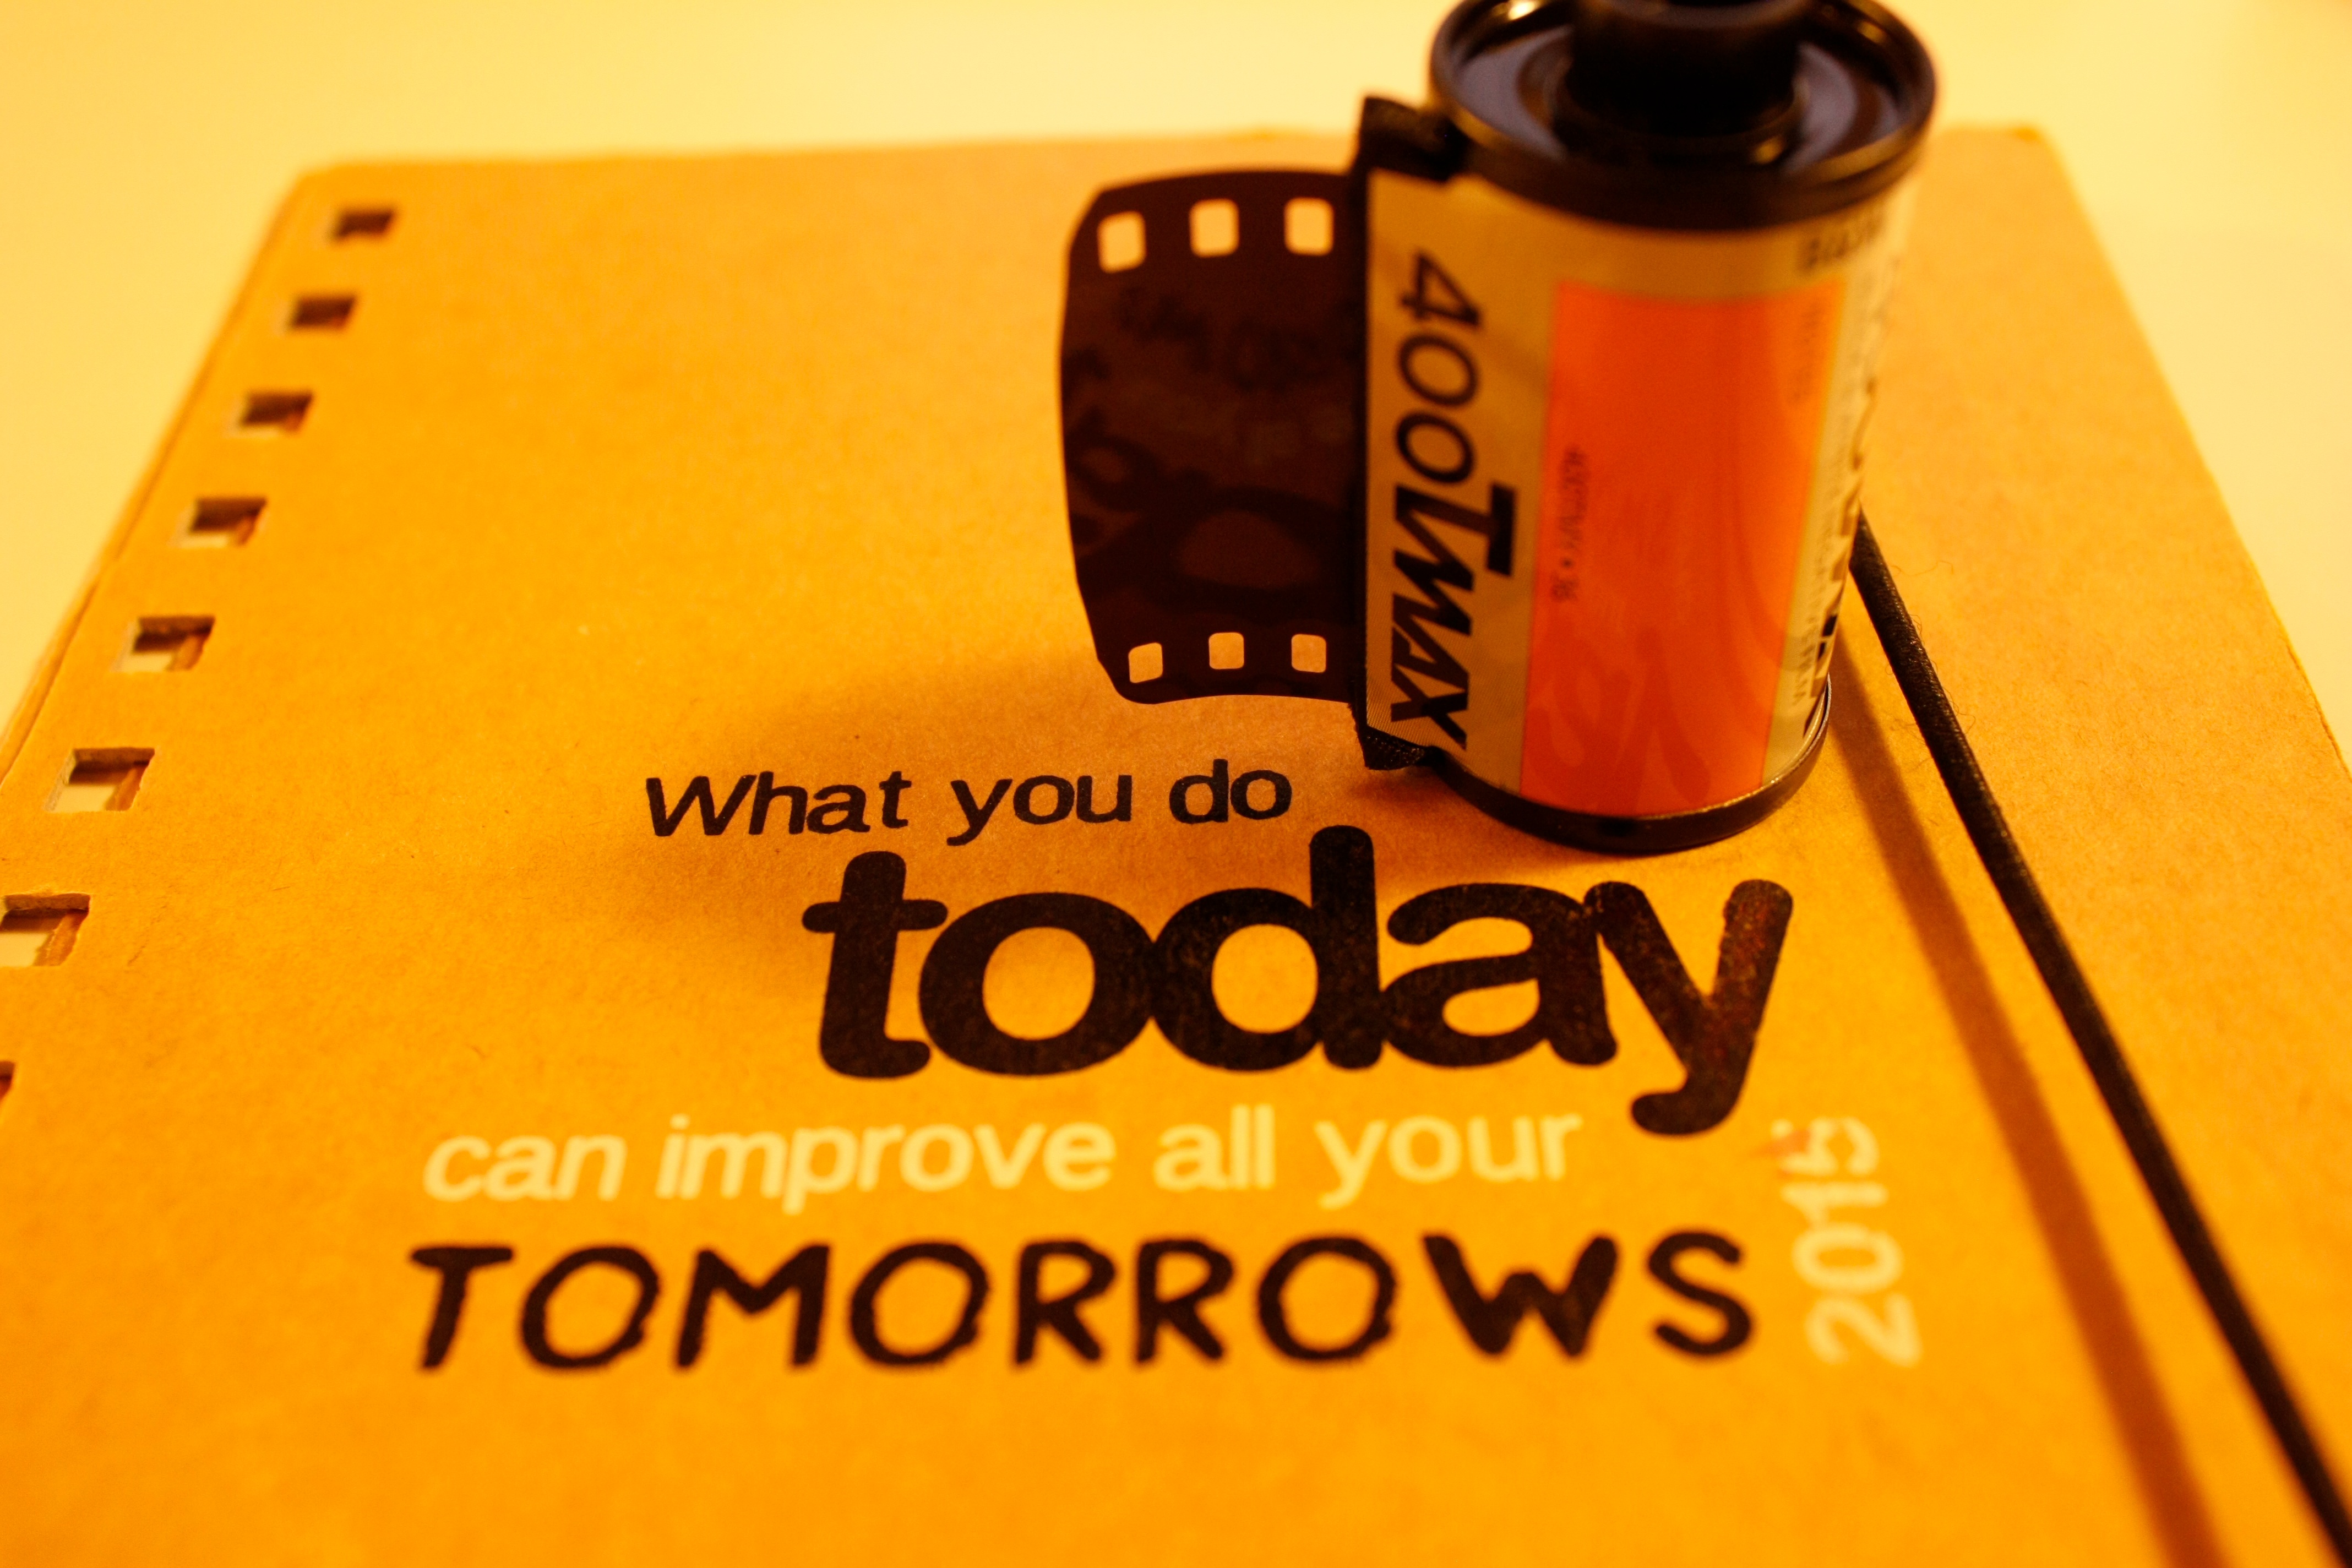
yellow, brand, font, distilled beverage